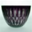
Label: bowl